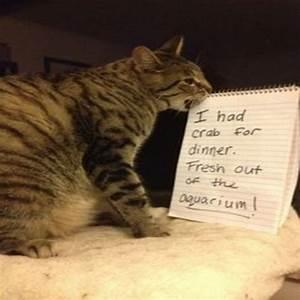
cat